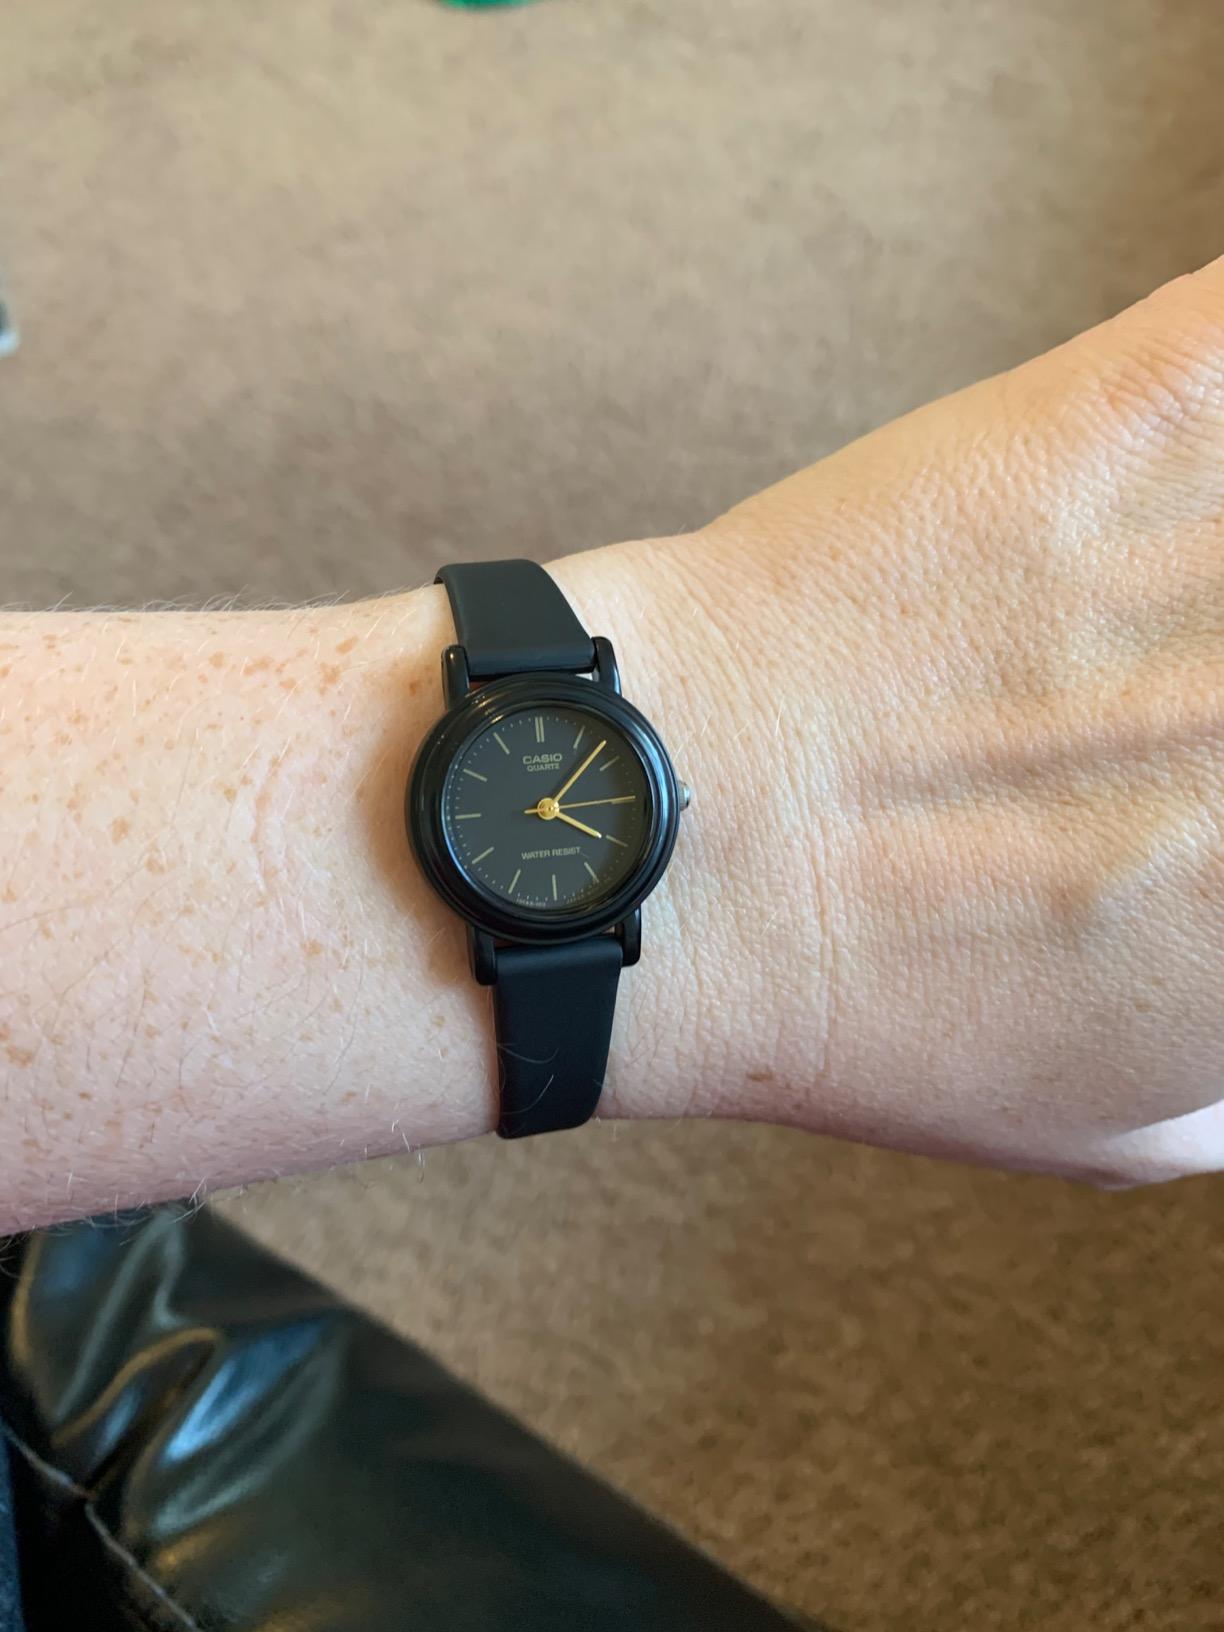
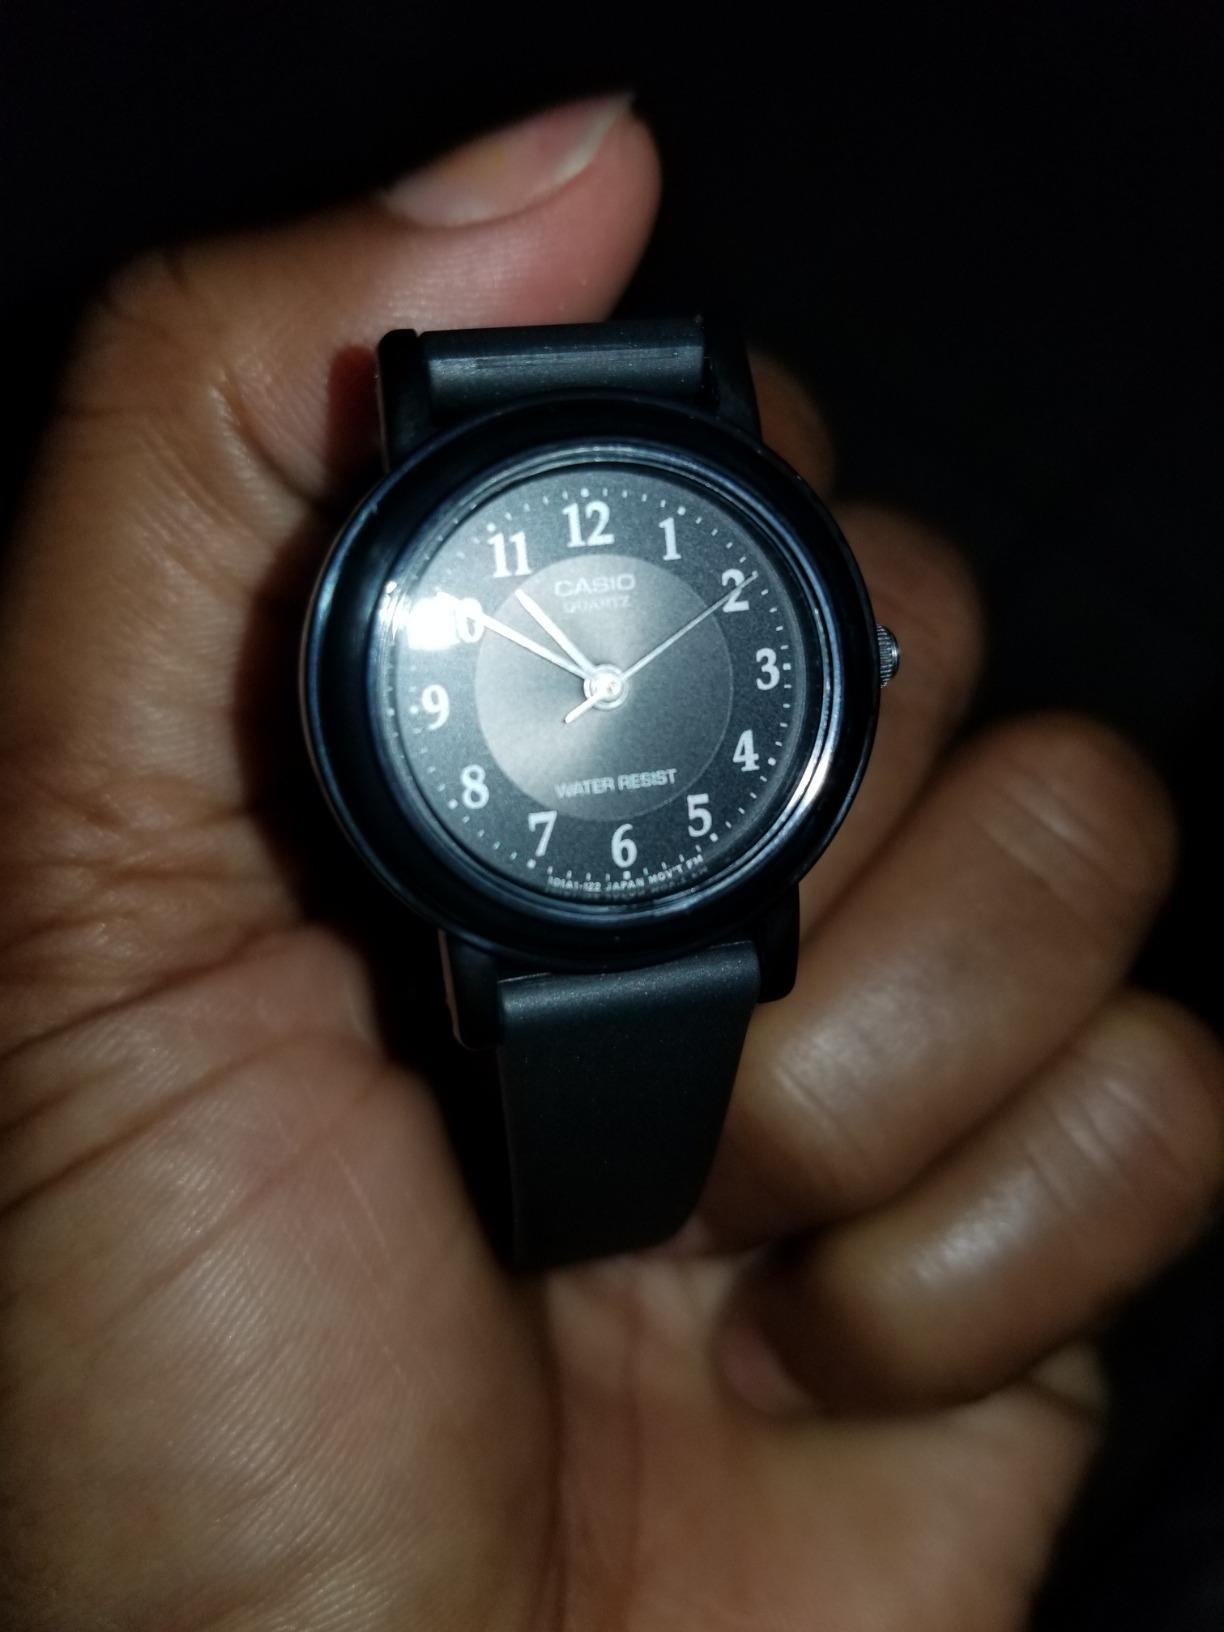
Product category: accessories_watch
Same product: no